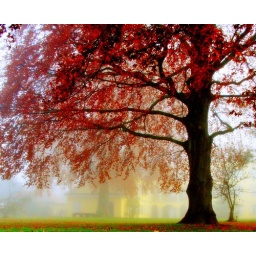
Old tree in the castle parc in Neckarhausen, Germany